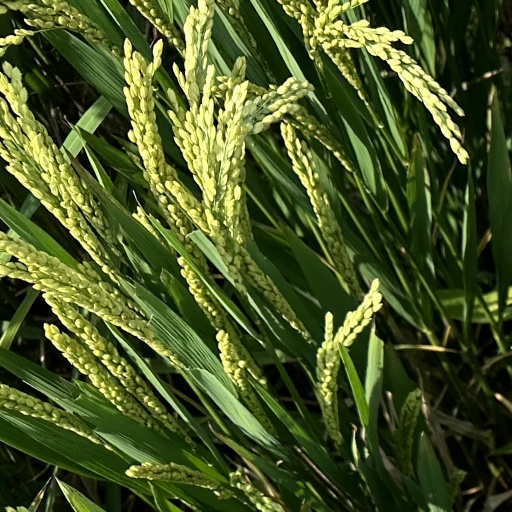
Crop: rice